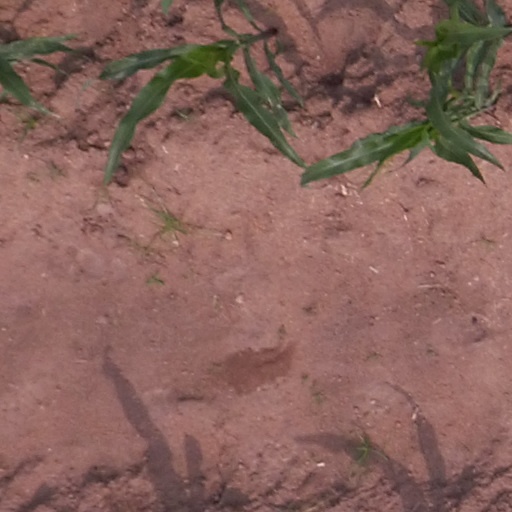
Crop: maize; corn